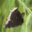
Label: butterfly